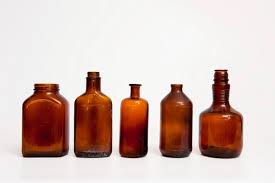
Label: glass